Self Defence: Never, Never, Land Reconstructed and Bonus Beats

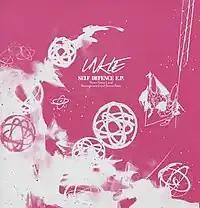
"Self Defence EP"

A limited to 1000 copies "Self Defence EP" was also released as 12" vinyl, which included the following tracks: